Simnas

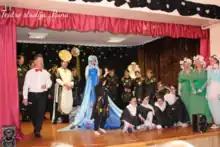
Actors of theatre "Runa".

In 1972, on the outskirts of town, the Catholic Church started publishing the underground newspaper "Lietuvos Bažnyčios Kronika". Newspapers reported about the situation in Lithuania, how soviet authorities supprest everyday life and about their crimes against humanity. It was printed in two languages: Lithuanian - to circulate across Lithuania, and in English - to distribute in the Western world. Newspaper lasted until 1989 and throughout its life span it never was caught by soviet security. It is a unique phenomenon and the only newspaper of its kind in Lithuania and in the entire Soviet Union.